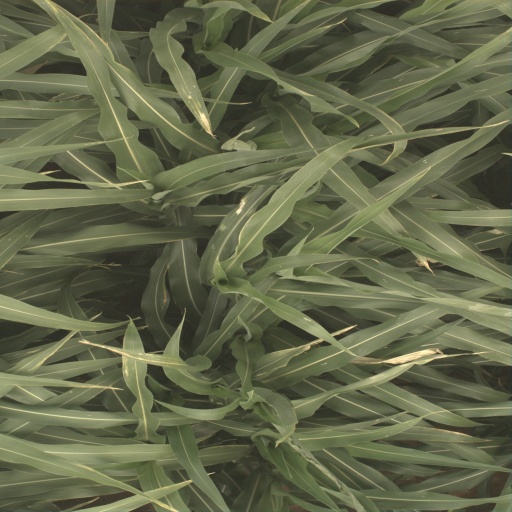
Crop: sorghum